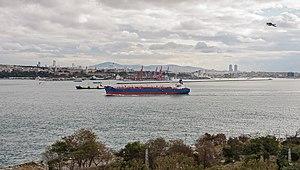
Le port de Haydarpaşa vu de la quatrième cour du palais de Topkapi (Istanbul, Turquie).